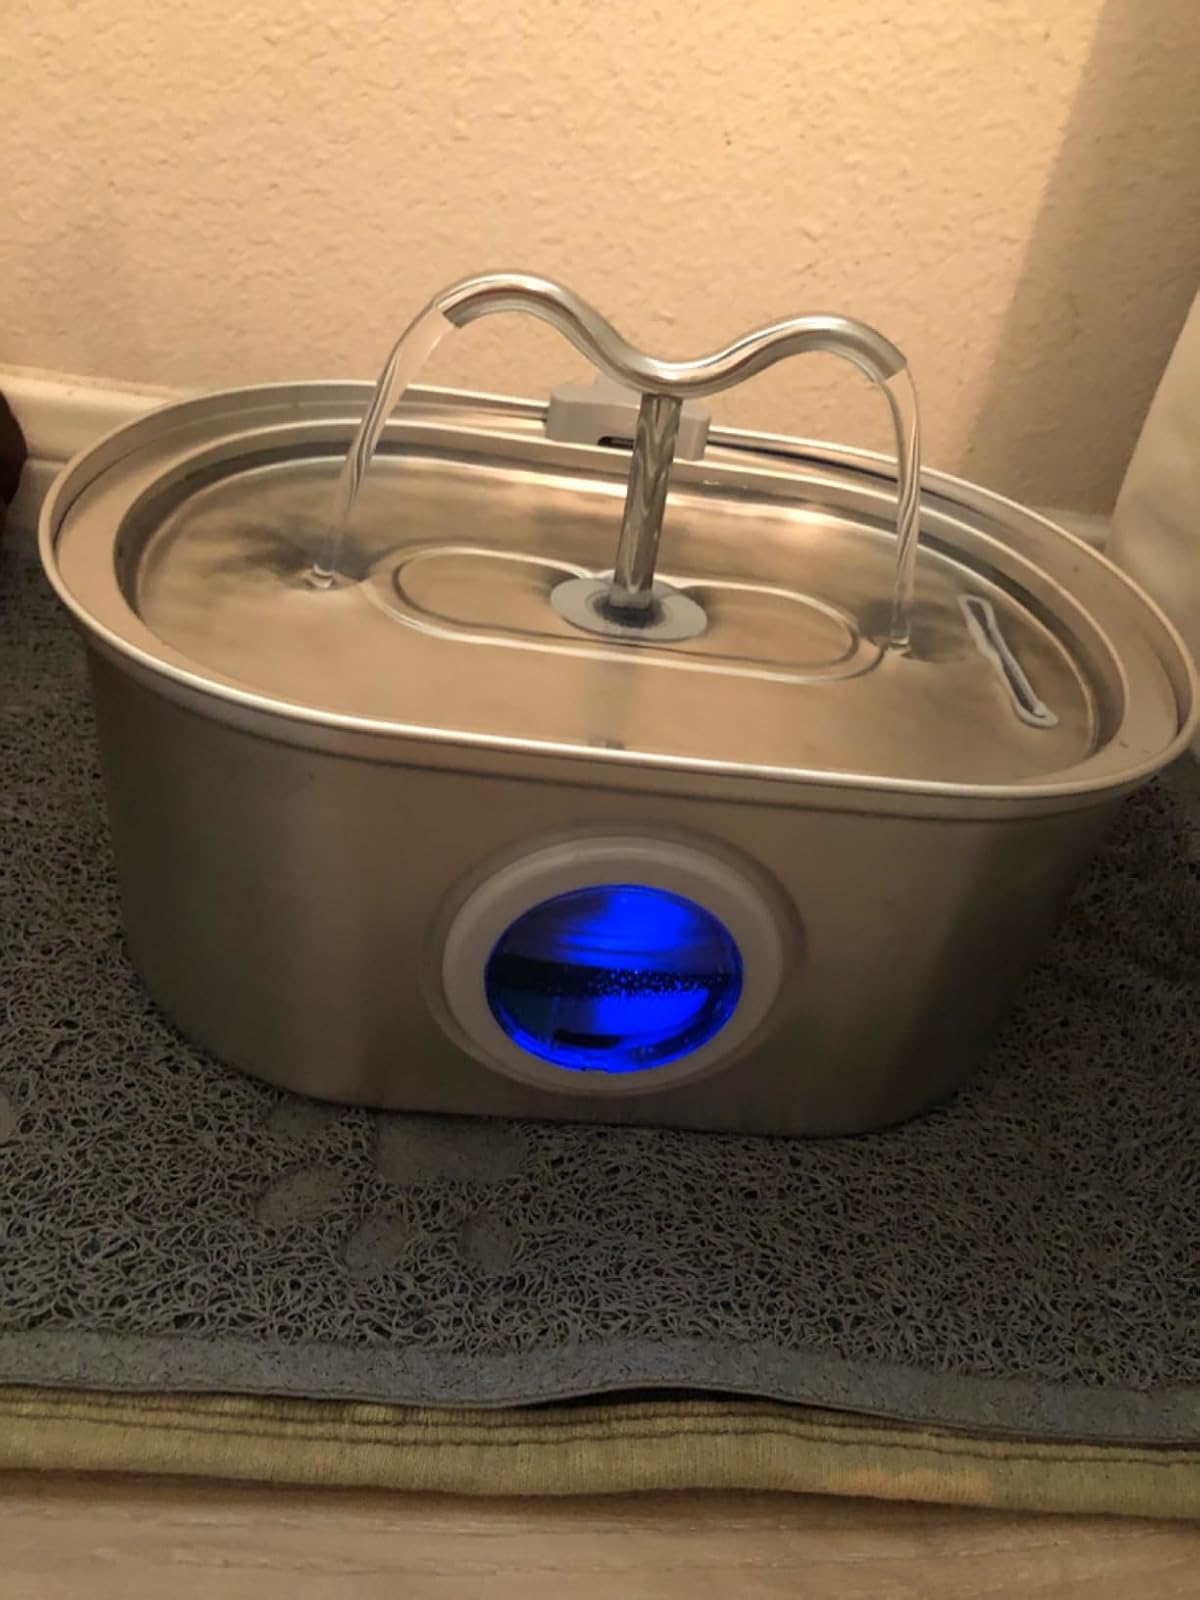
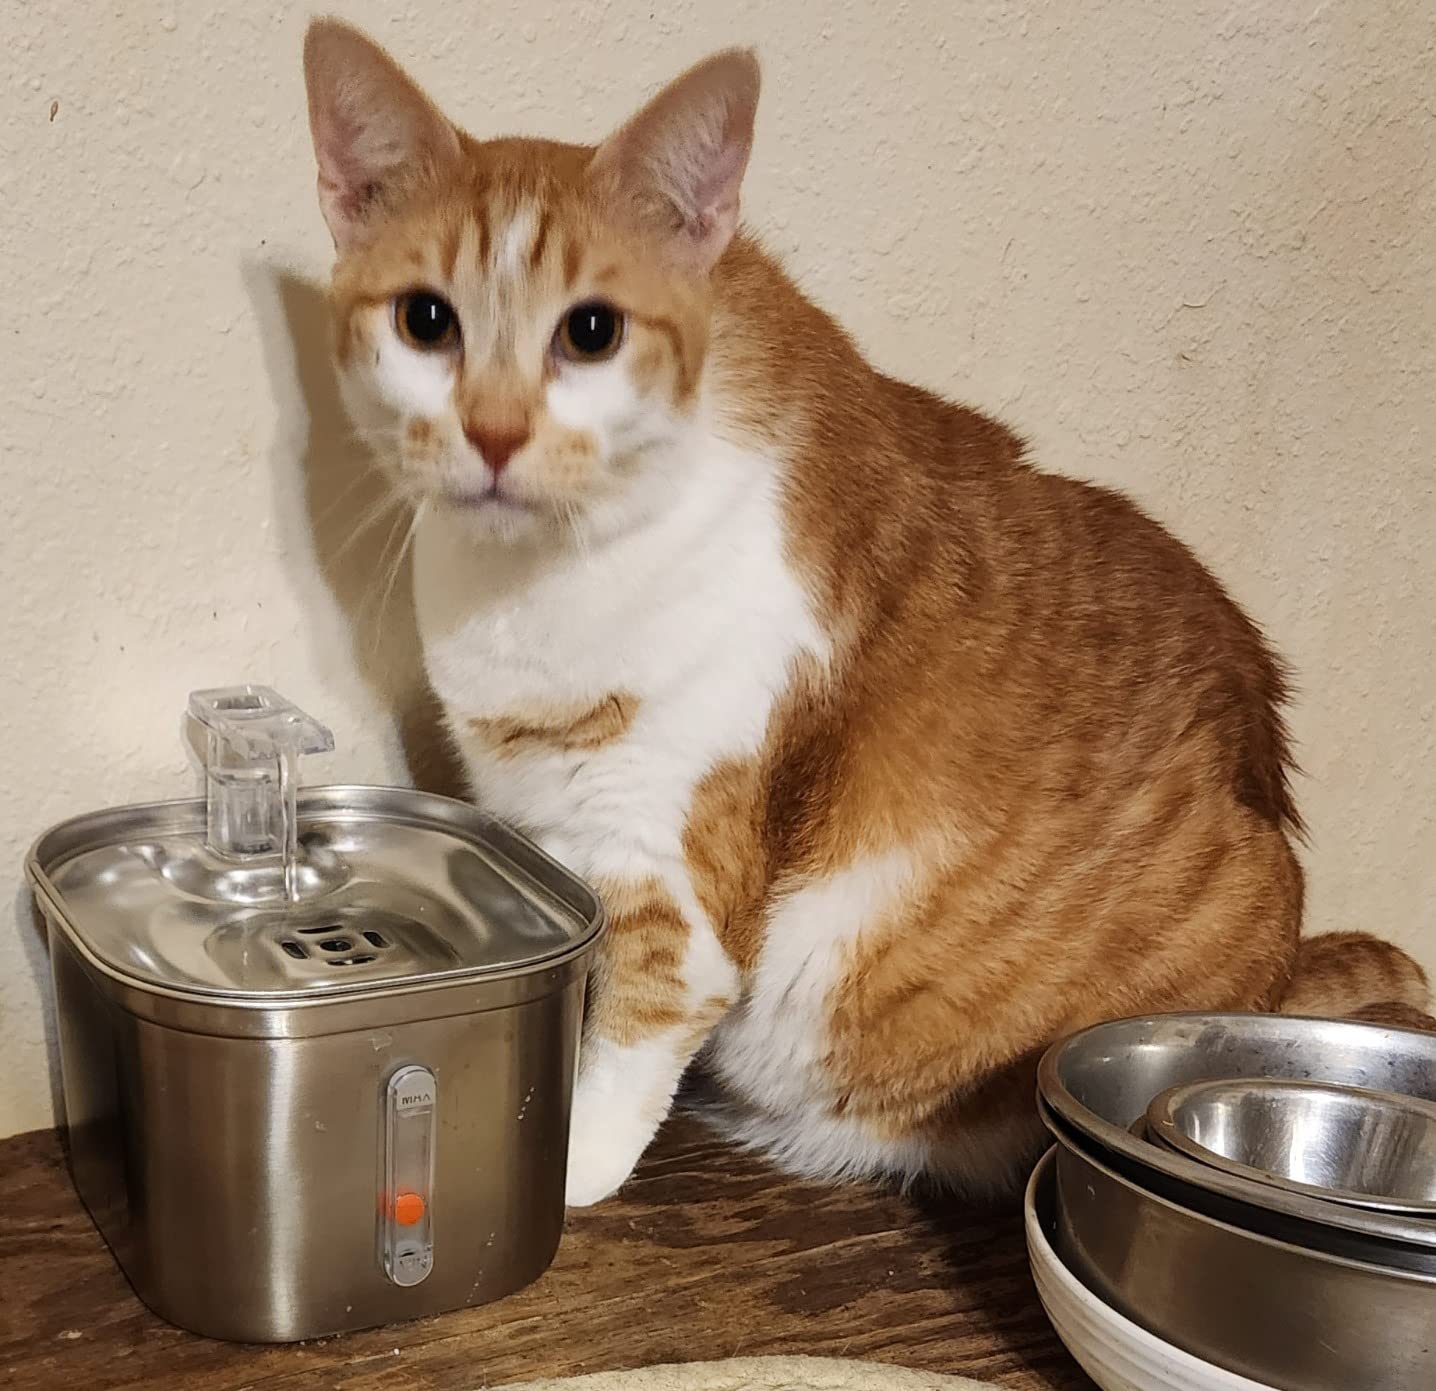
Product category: items_bowl
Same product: no